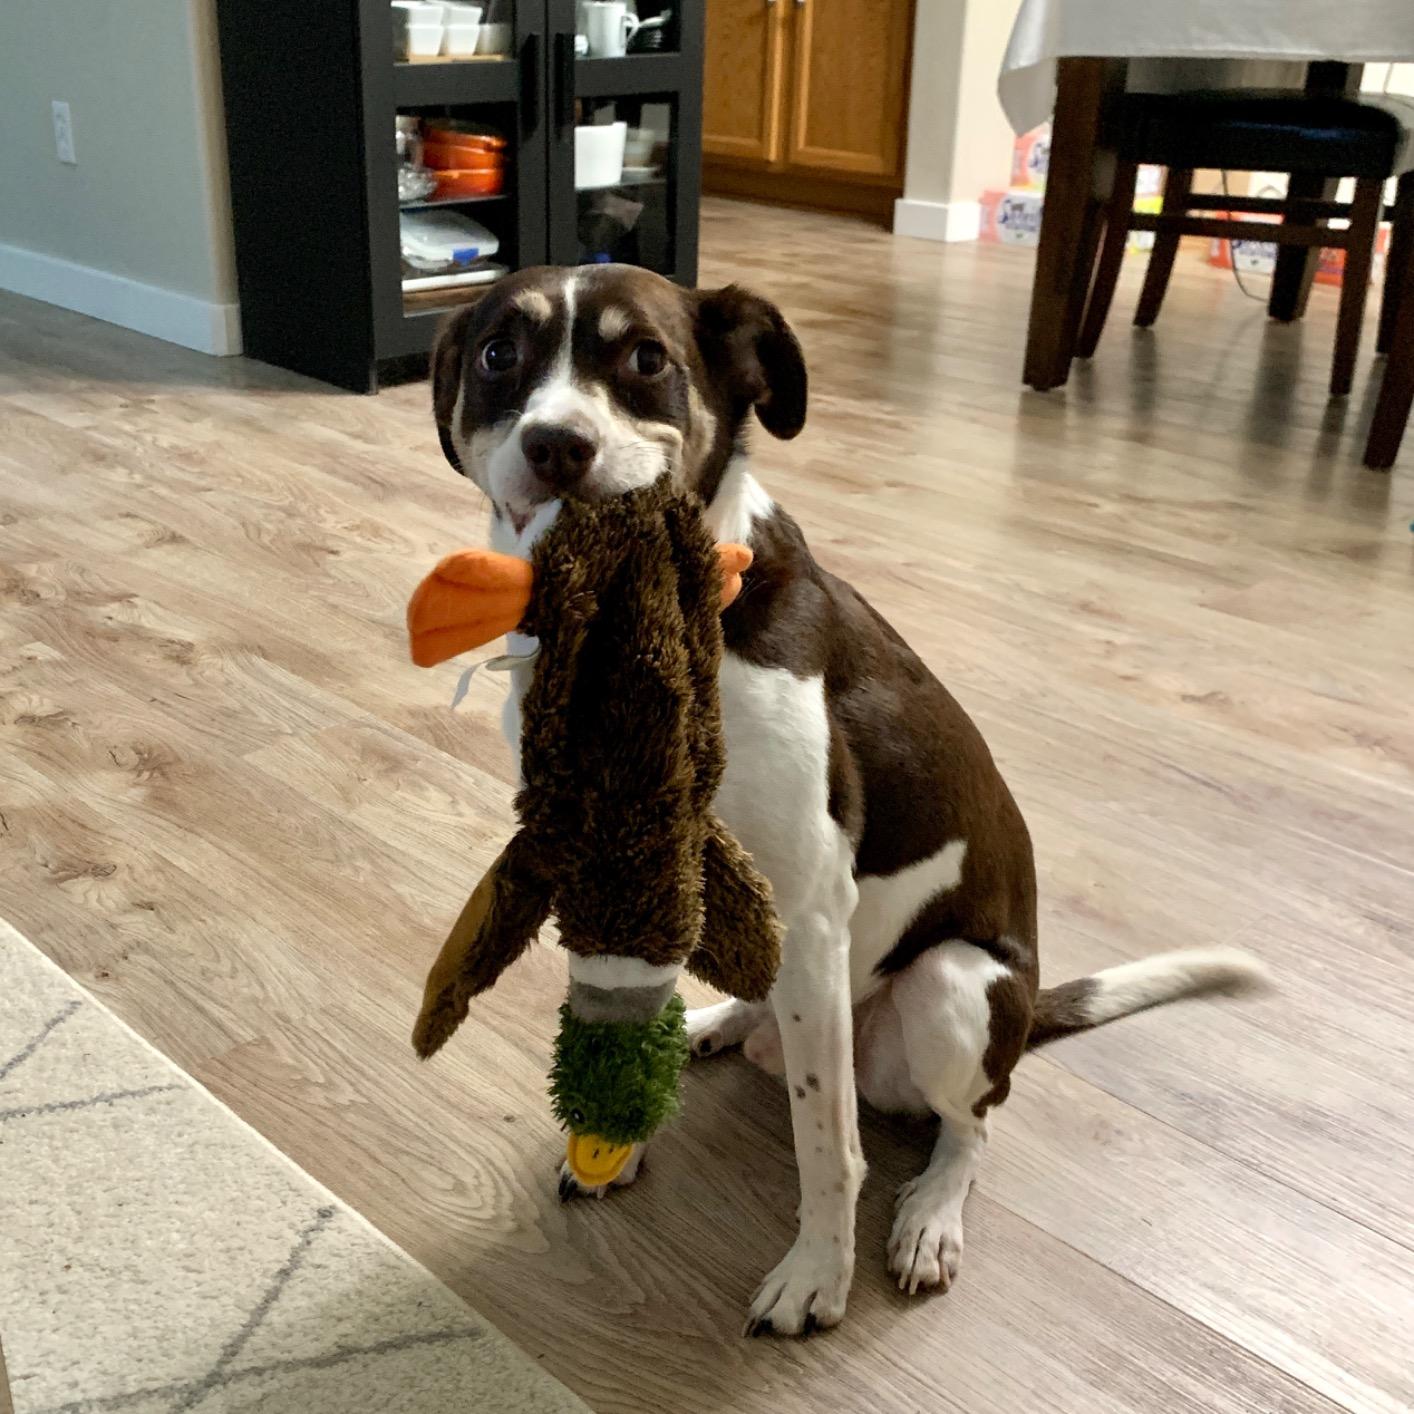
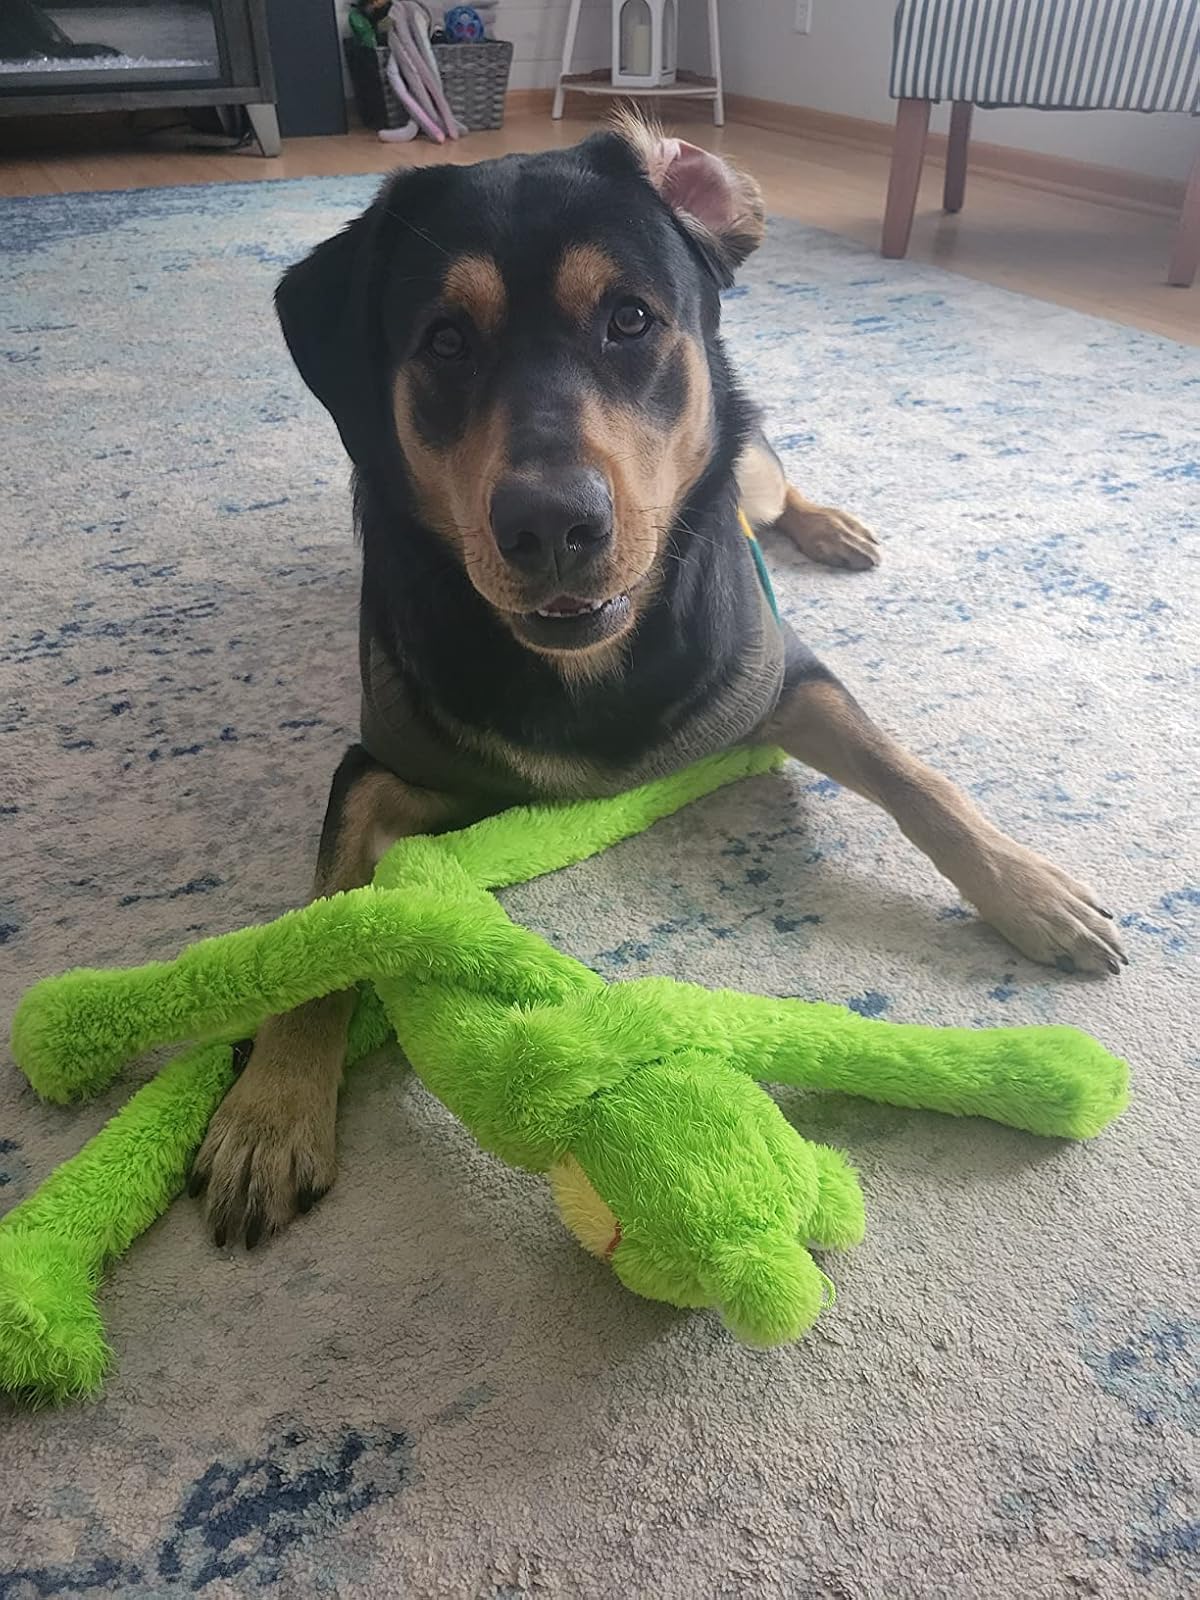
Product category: items_toy
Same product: no